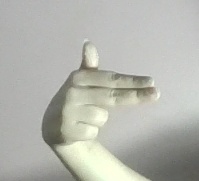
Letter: ghain